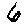
Label: 6